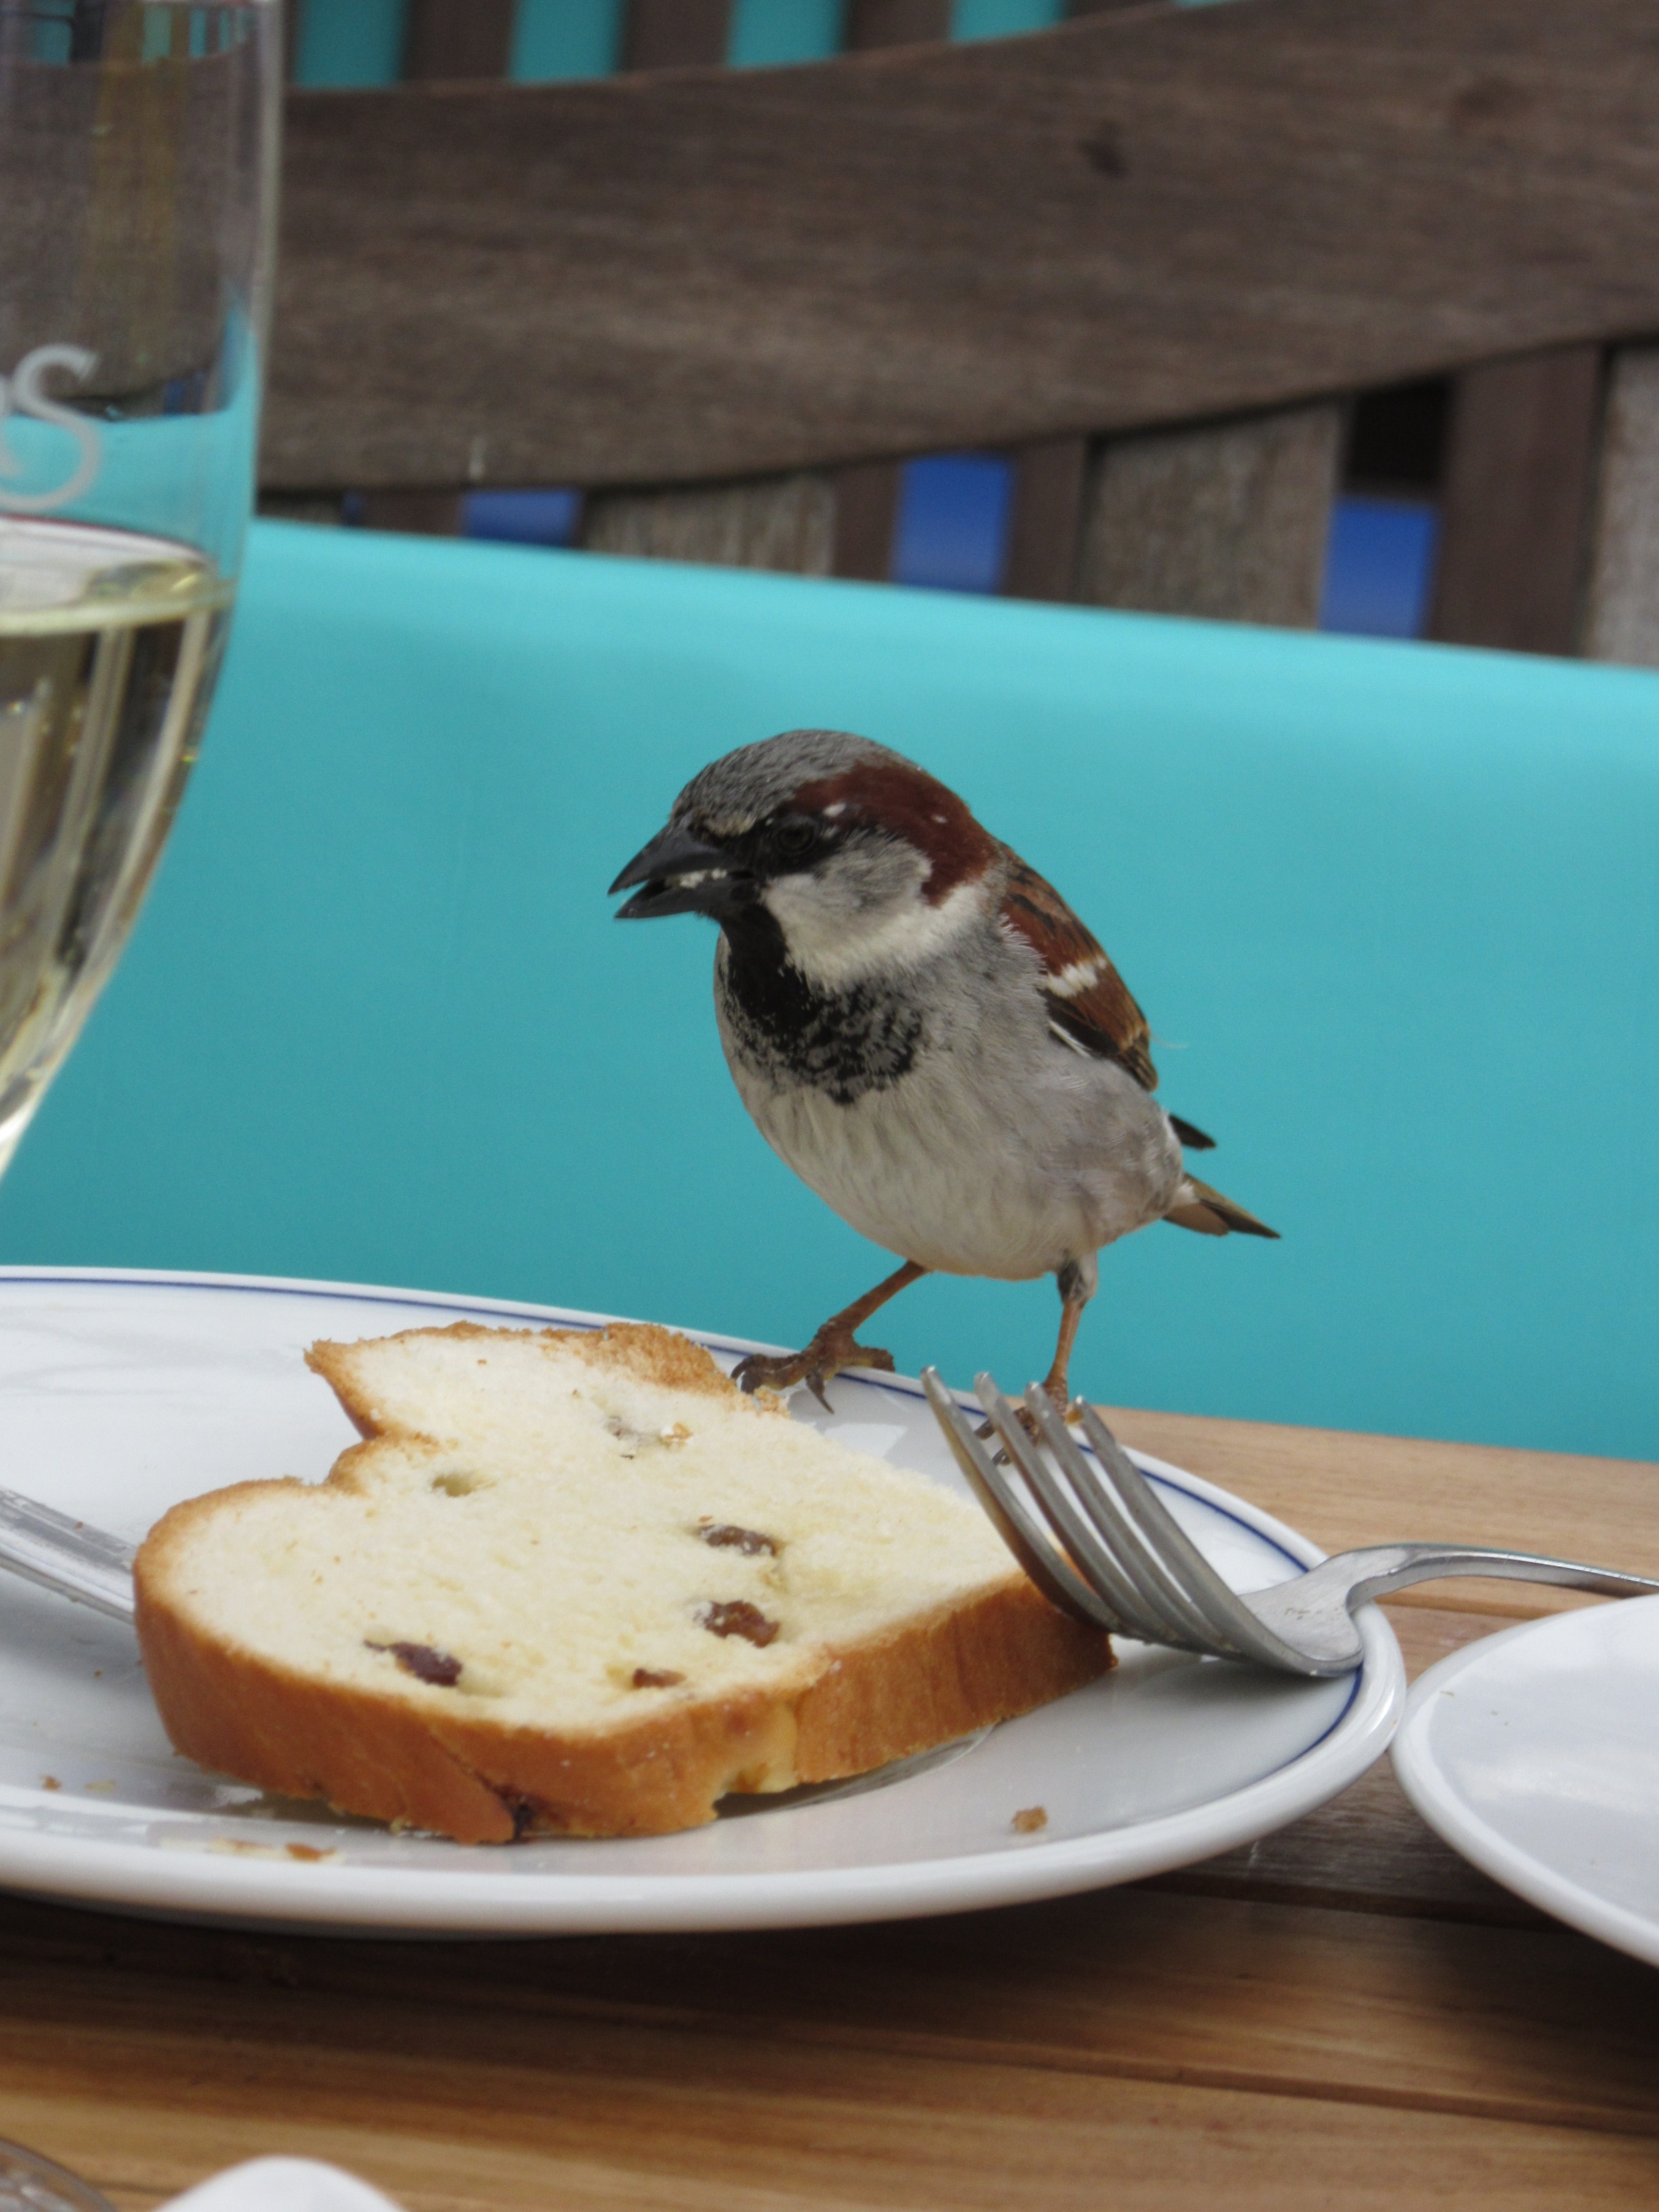
bird, feed, dish, food, blue, hunger, feeding place, perching bird